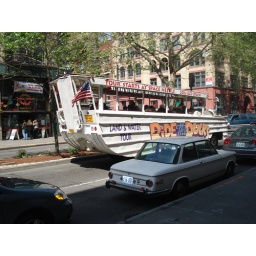
the duck drives on land and sails in the water